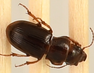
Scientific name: Cratacanthus dubius
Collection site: North Sterling NEON (STER), plot STER_029